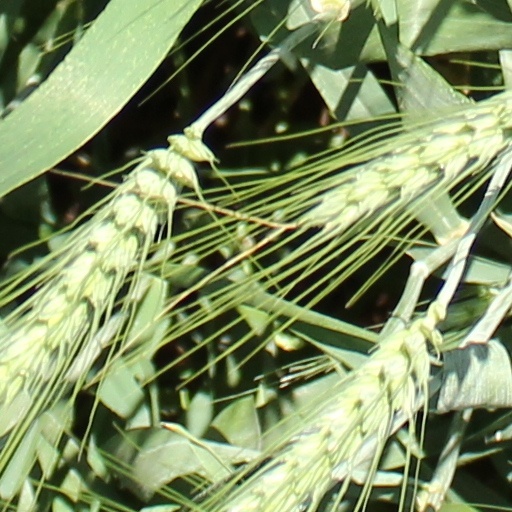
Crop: wheat